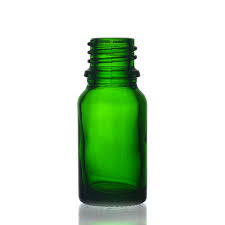
Waste category: glass